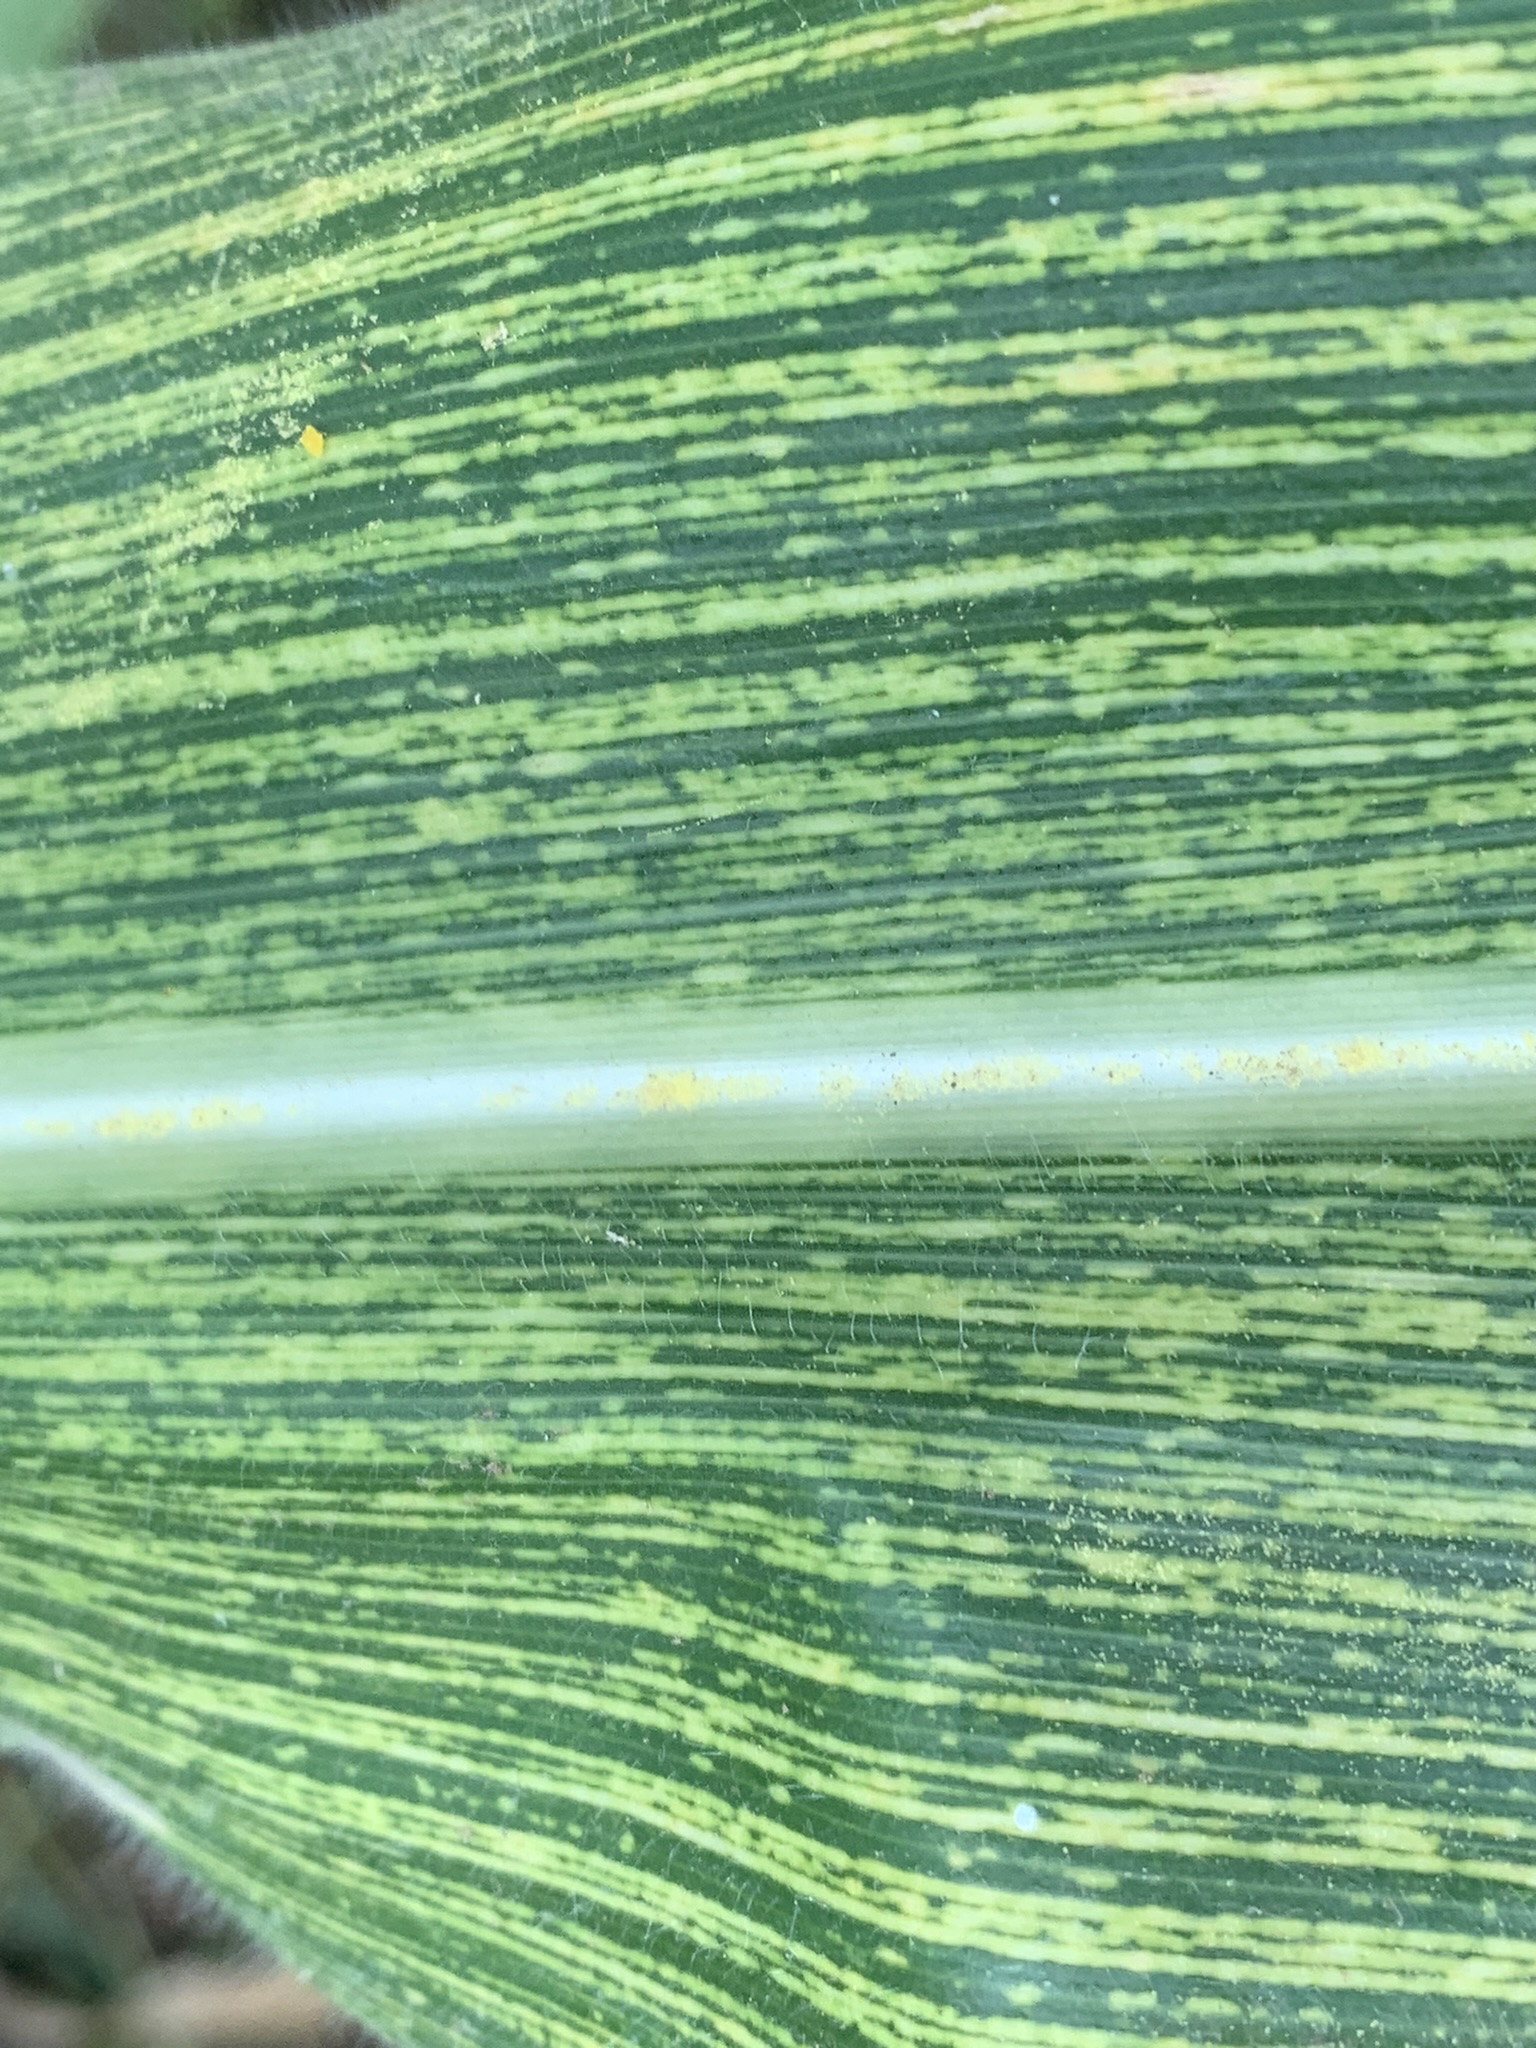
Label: MSV